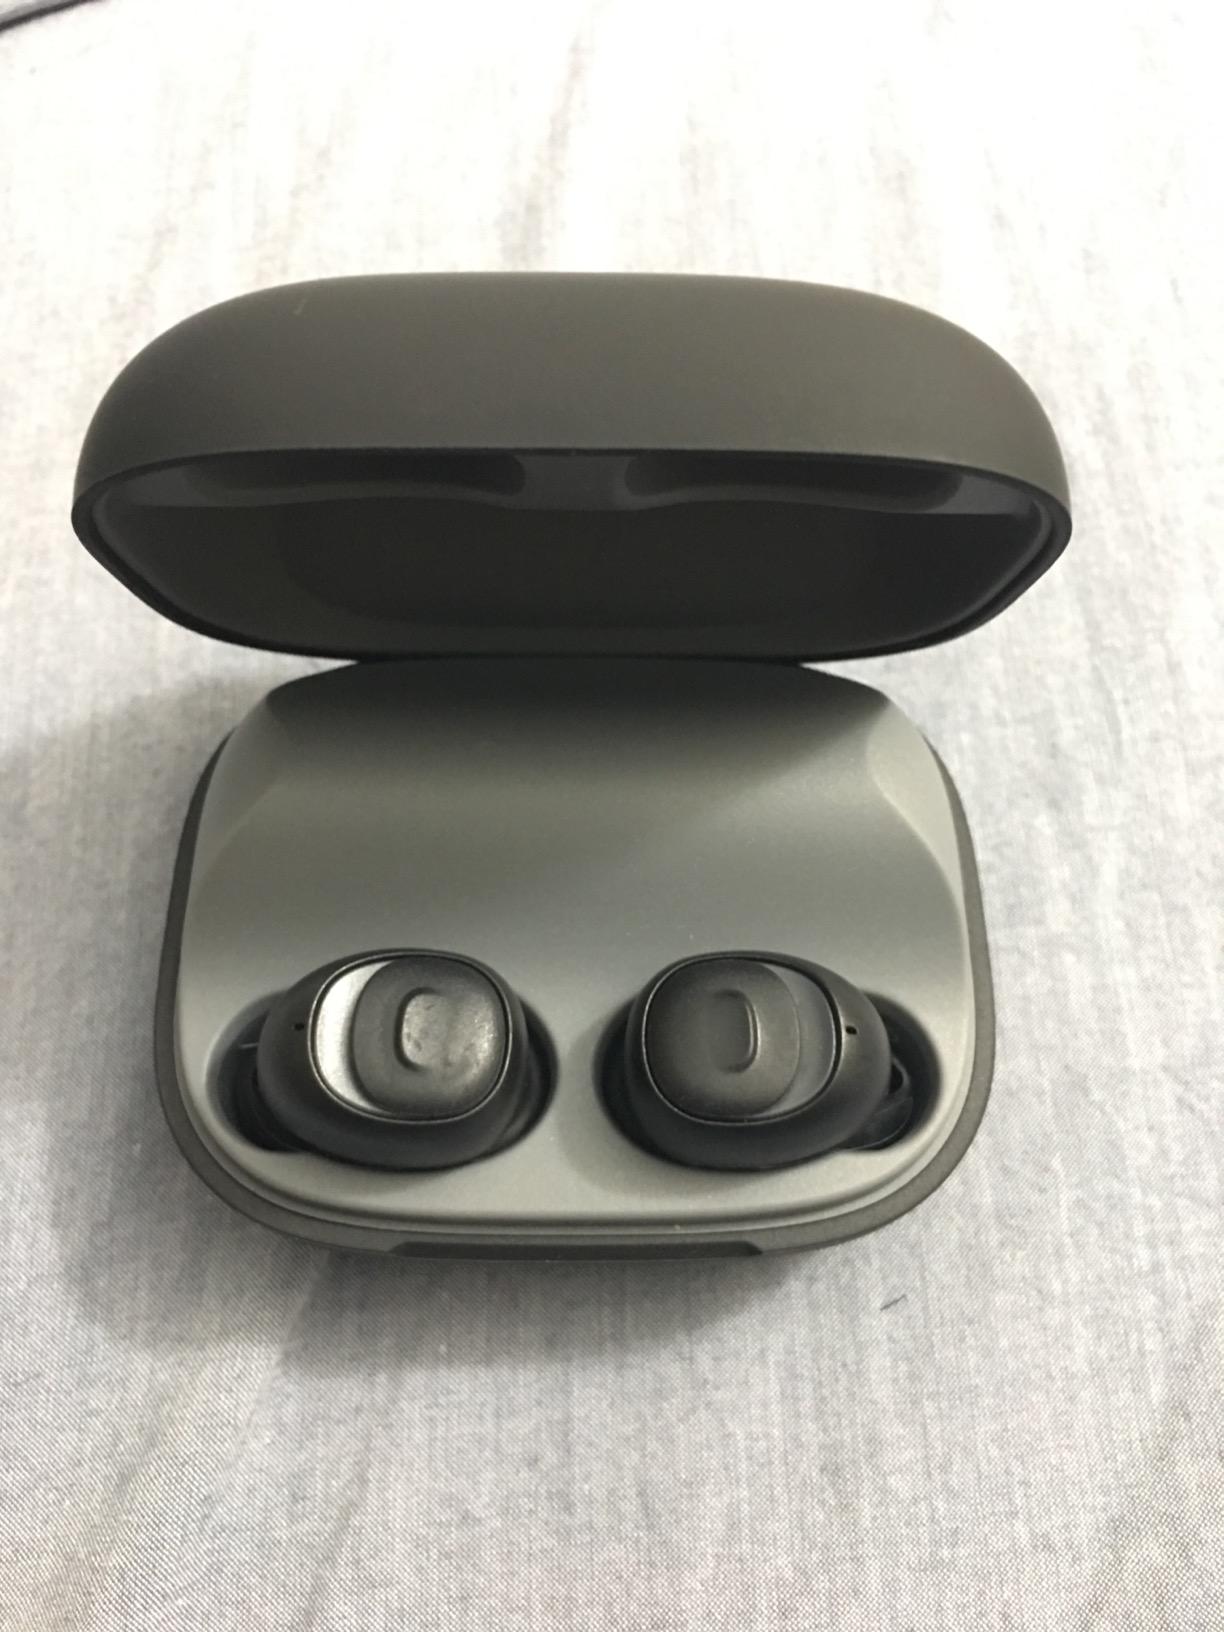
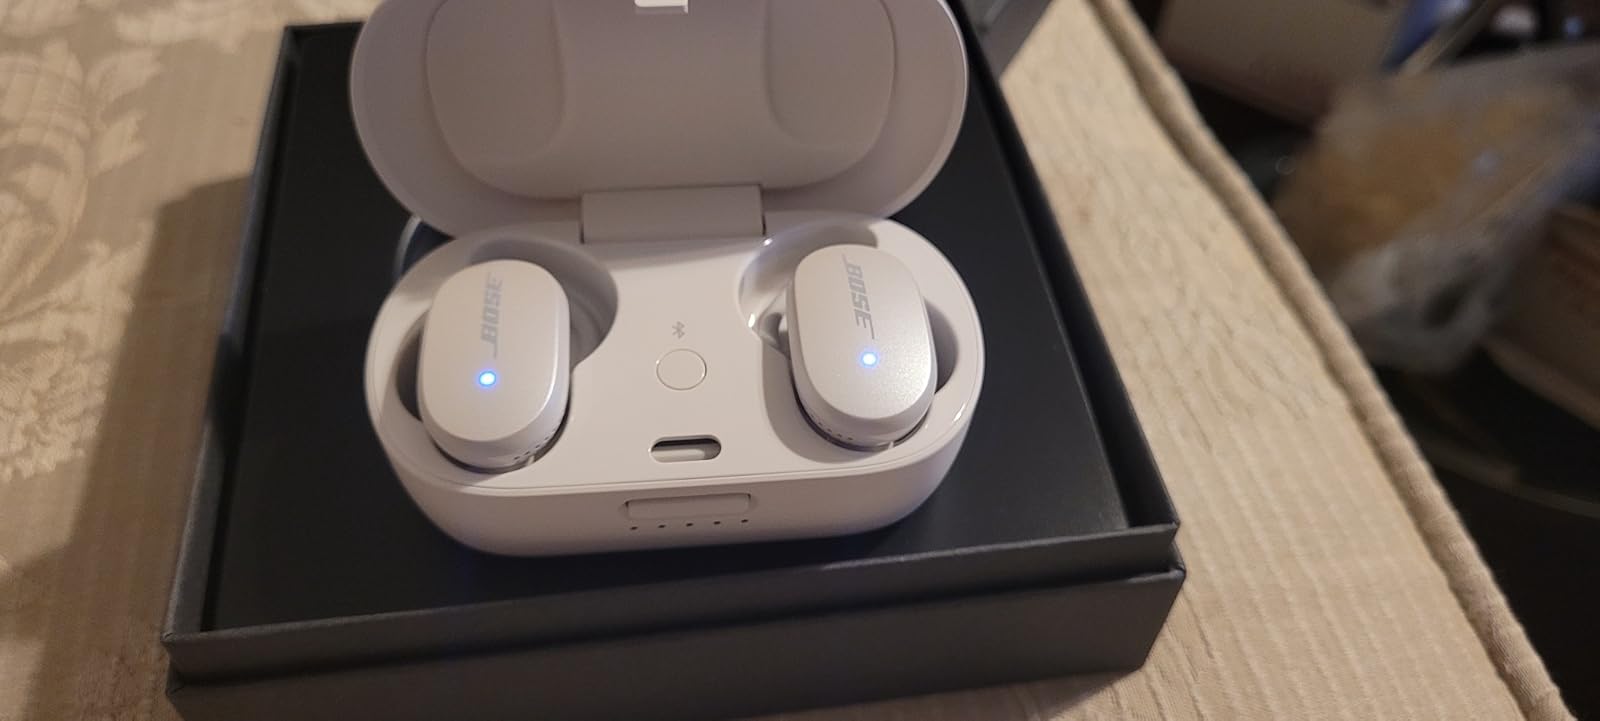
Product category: earbuds
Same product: no